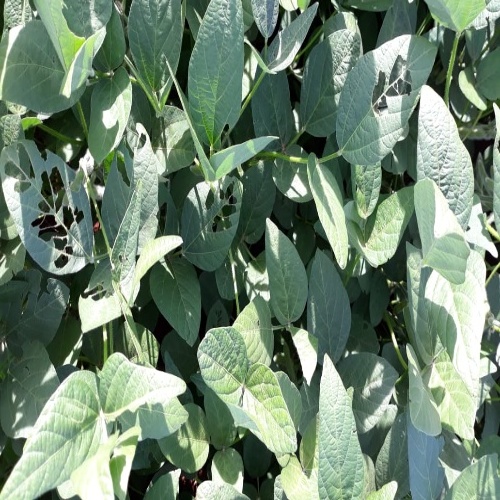
Label: Caterpillar